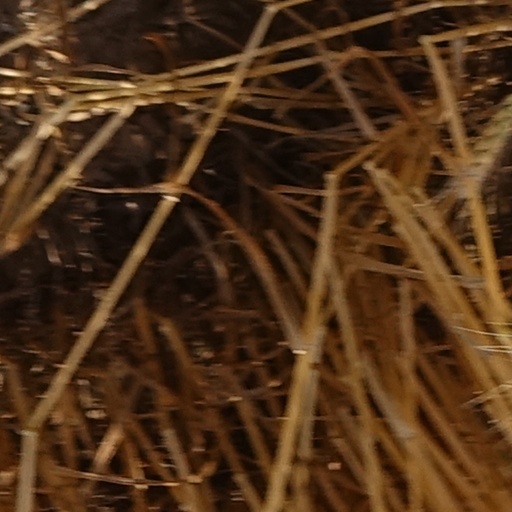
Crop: wheat